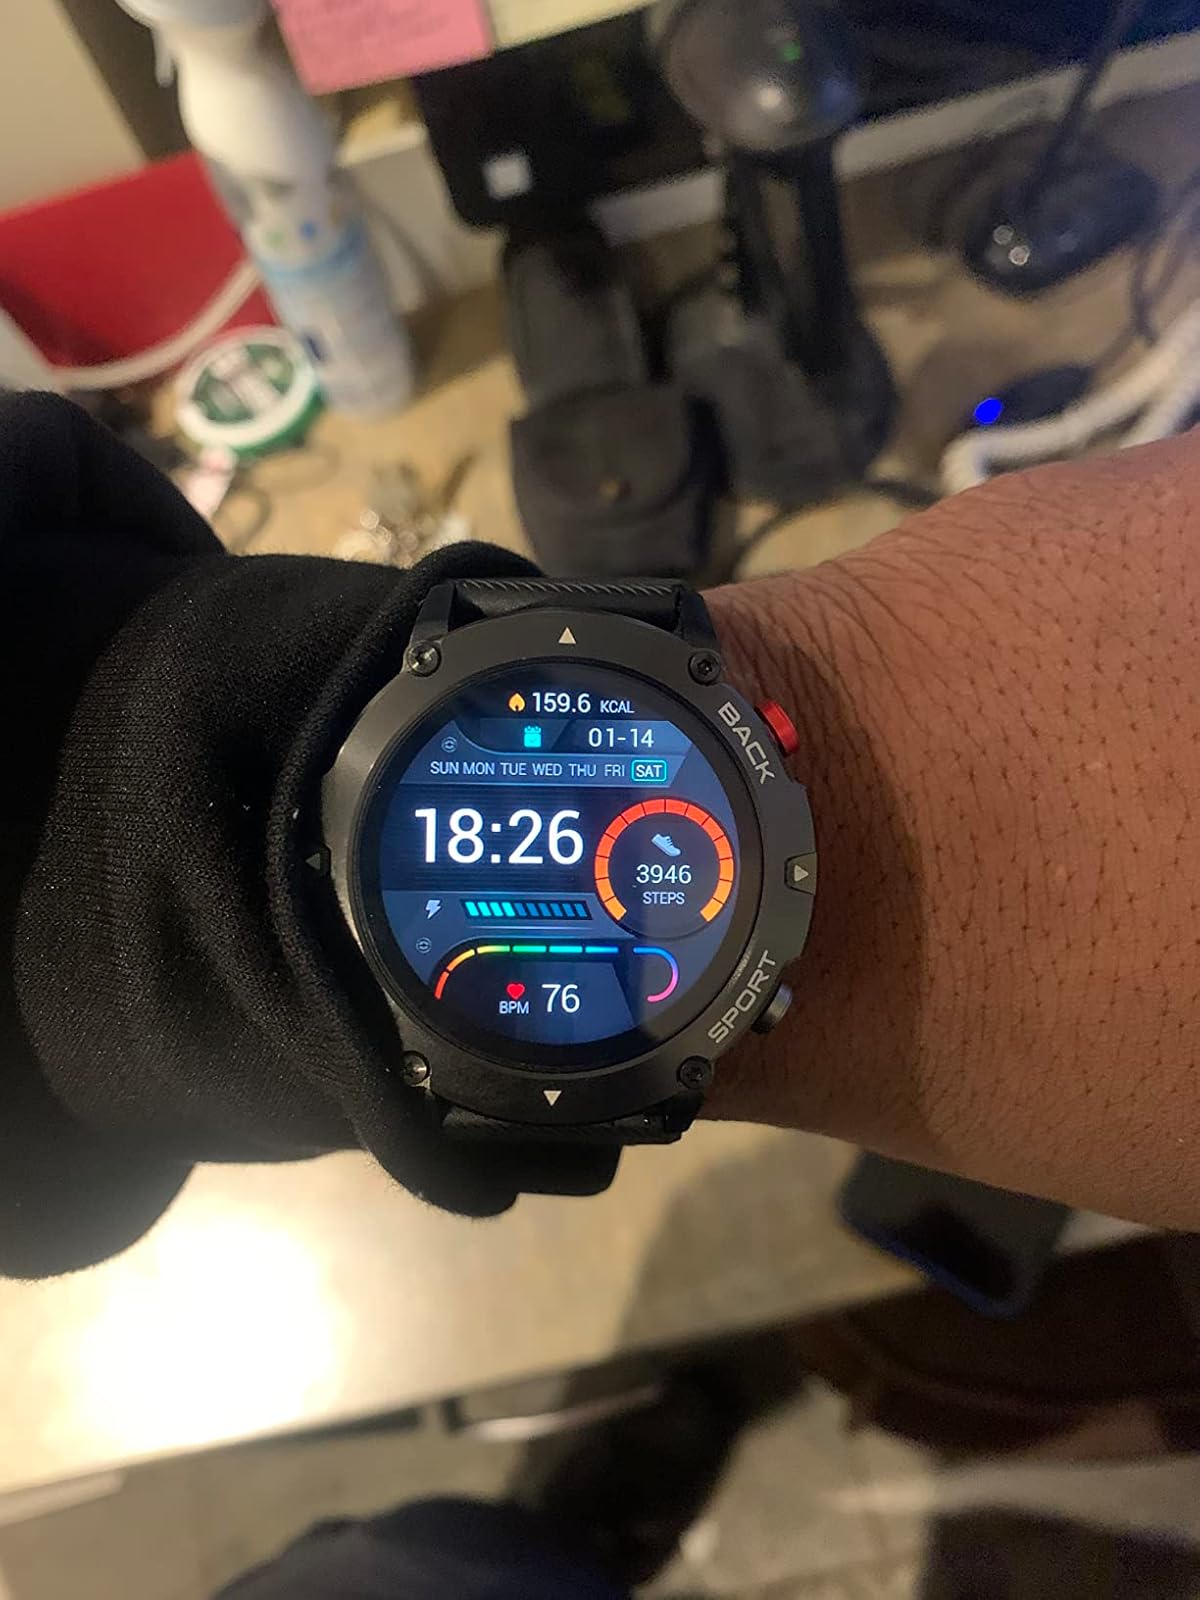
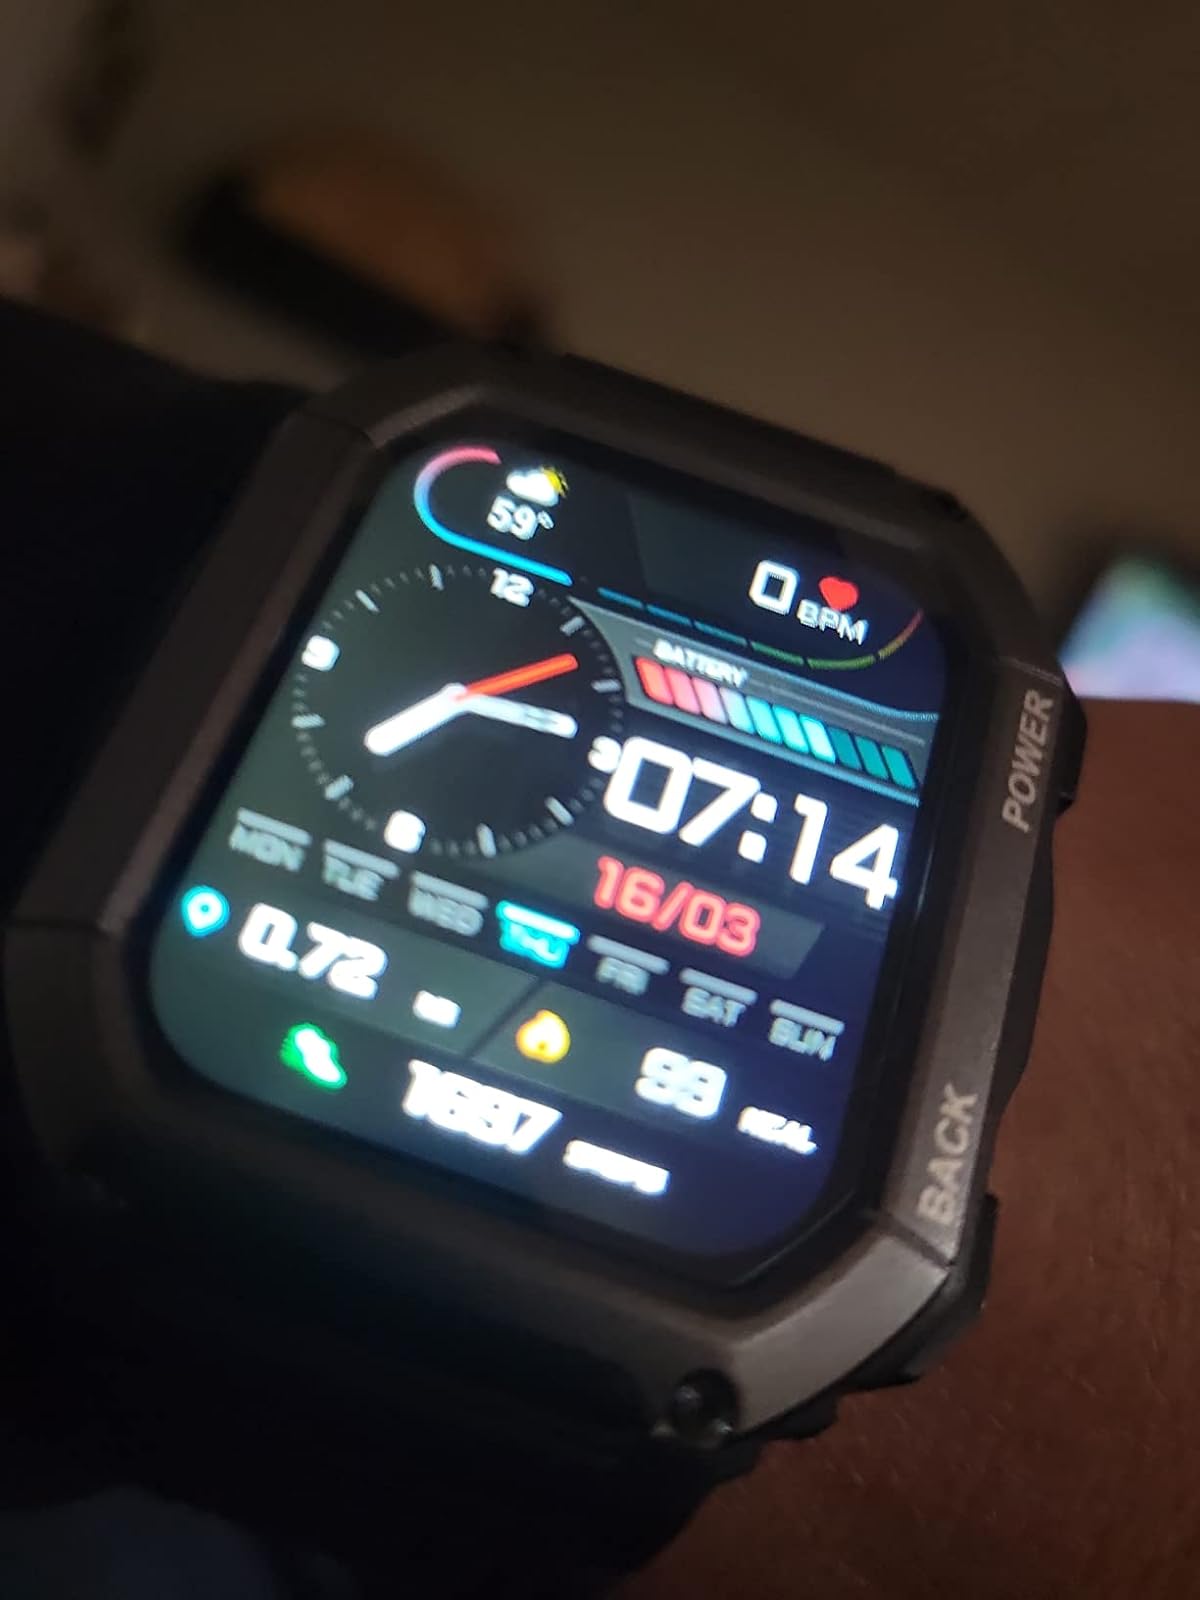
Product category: smartwatch
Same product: no